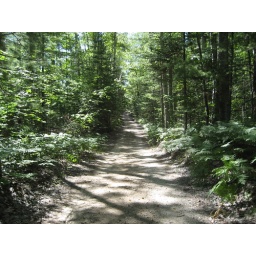
the road around the lake